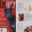
Label: cat